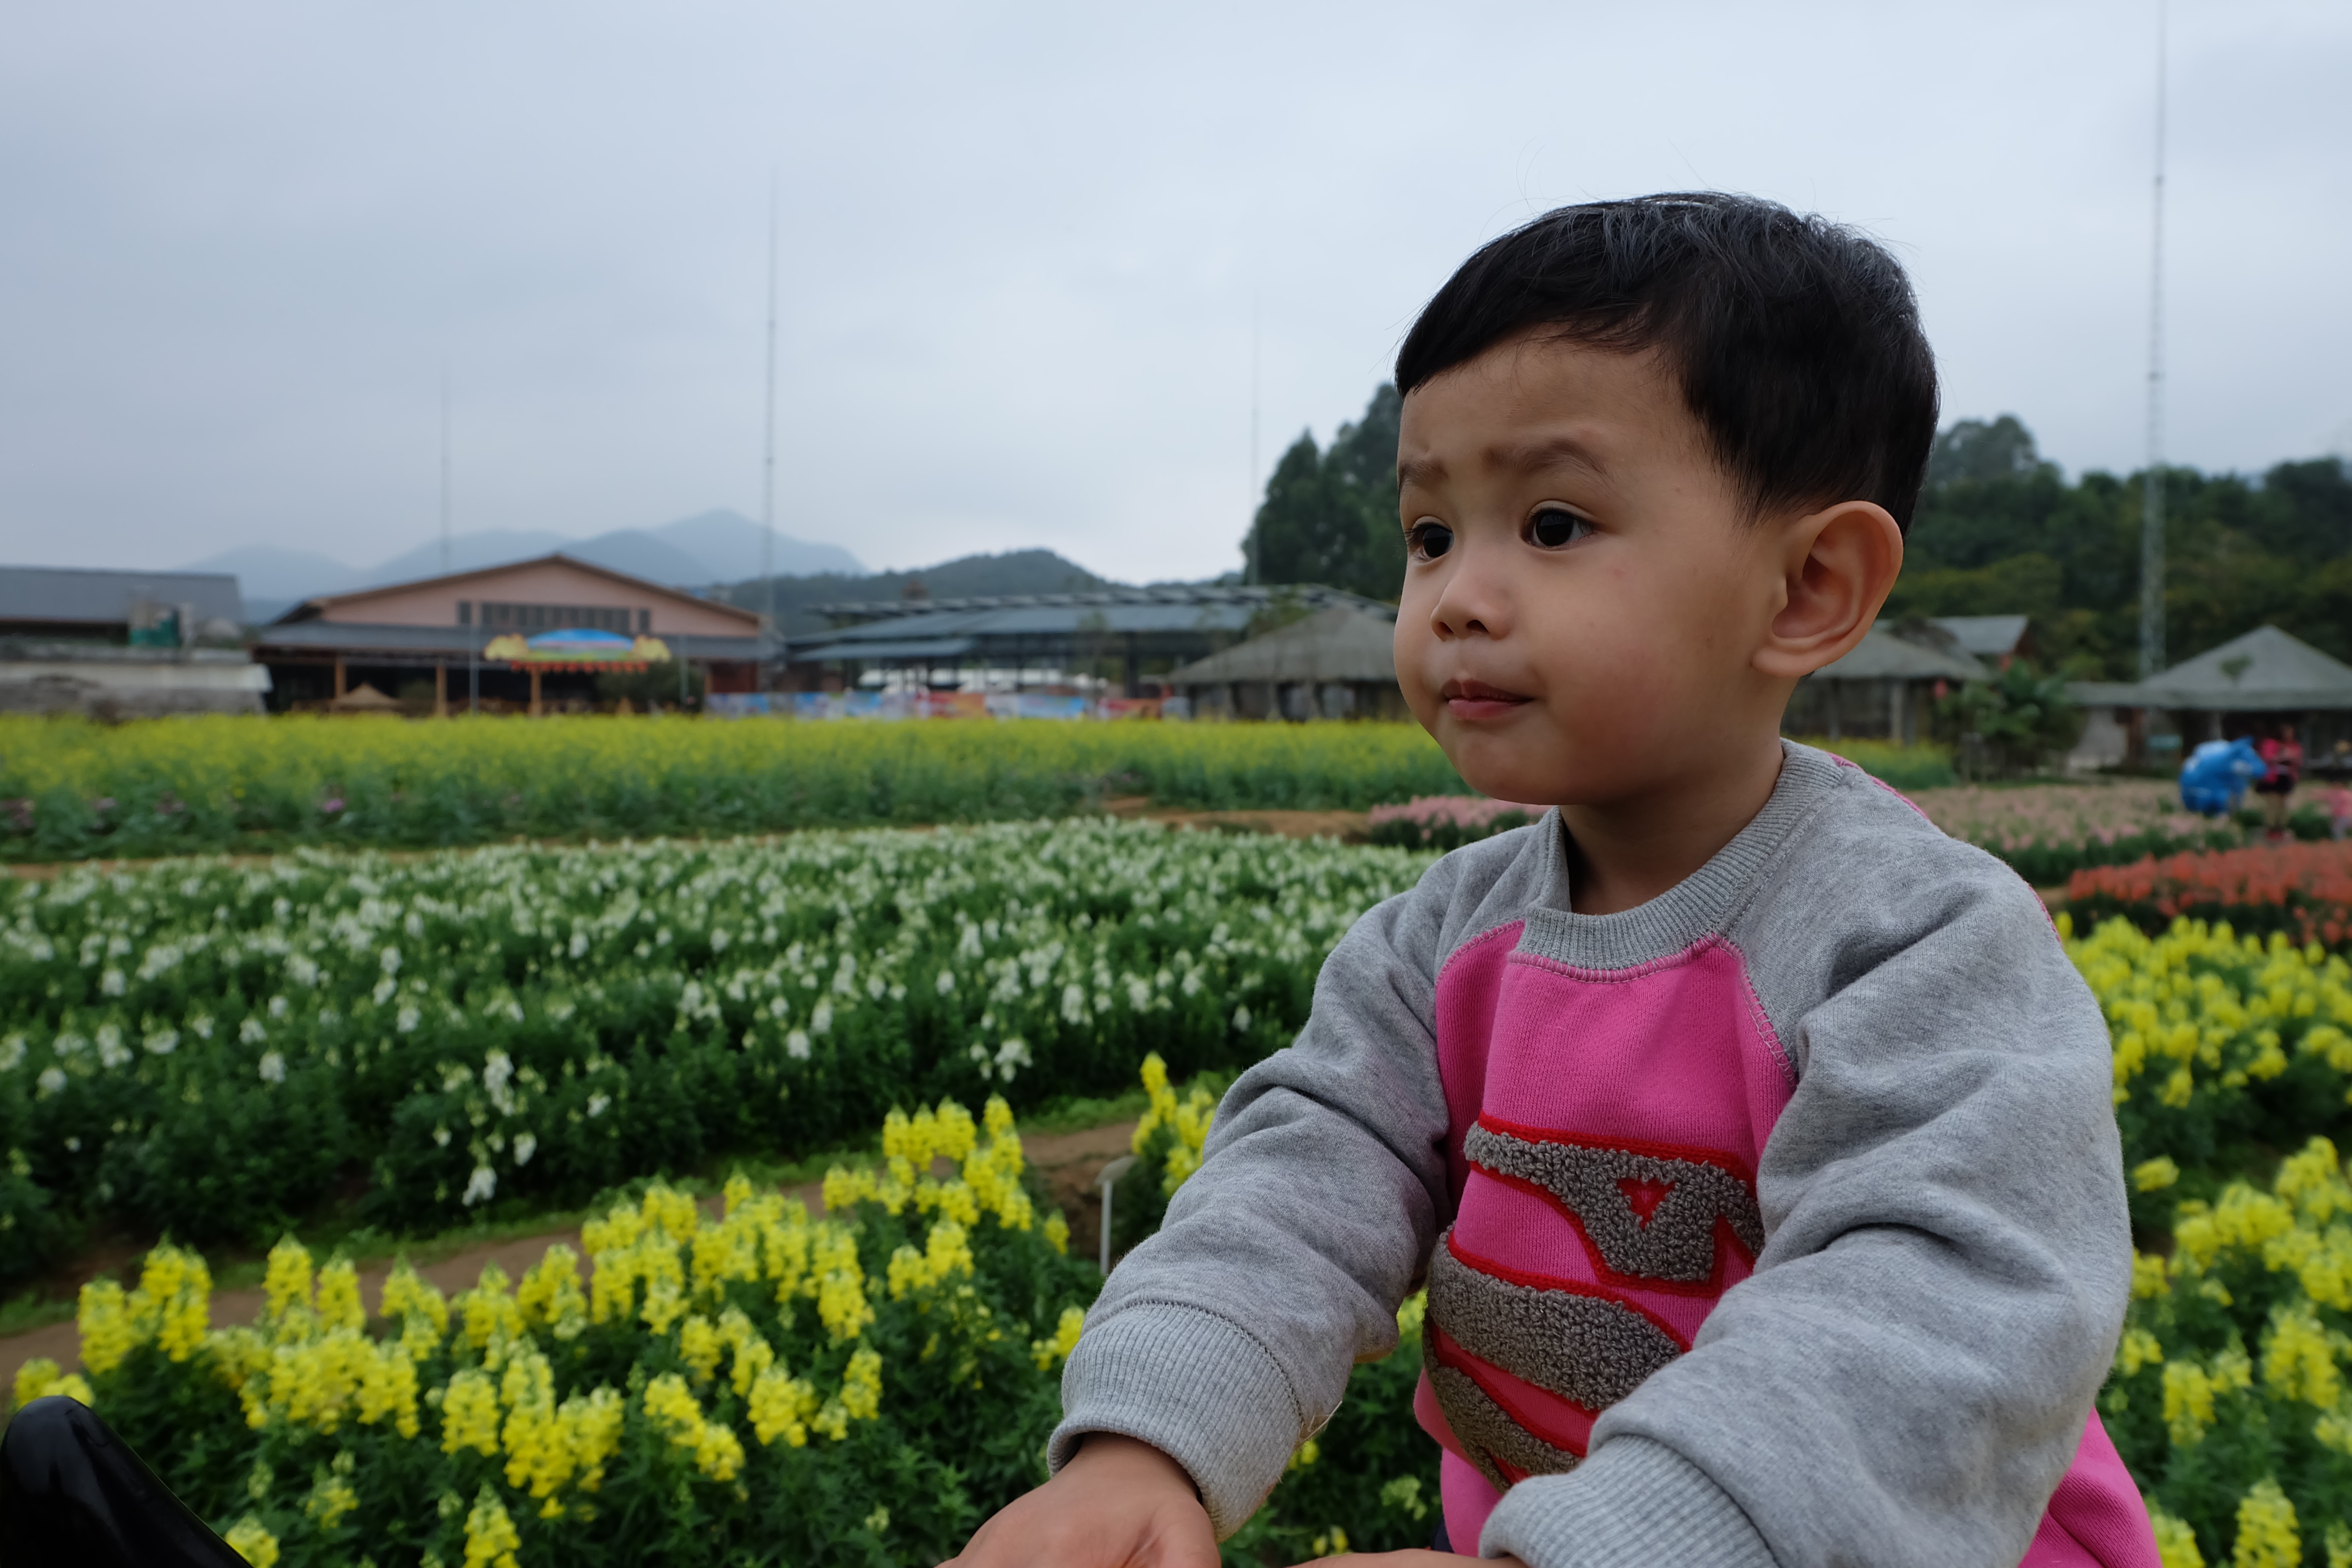
plant, field, farm, flower, boy, cute, spring, agriculture, garden, kids, flowering plant, frown, land plant